Christopher Samba

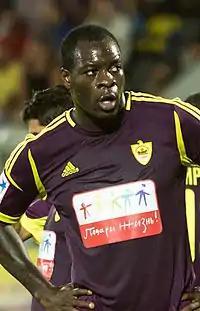
Samba playing for Anzhi Makhachkala in his second season.

Samba made his debut for Anzhi on 5 March 2012, with the team defeating Dynamo Moscow 1–0, therefore keeping a clean sheet. After the match, he was named Matchday 33’s Team of the Week. Since making his debut for the club, Samba quickly established himself in the starting eleven, forming a partnership with João Carlos. His performance earned him the club's Player of the Month for March. He scored his first goal for the team on 6 May 2012 in the 3–1 home win over Rubin Kazan in a Russian Premier League match. After the match, Samba was named Matchday 43’s Team of the Week. Despite missing two matches during the 2011–12 season, he went on to make ten appearances and scored once in all competitions.